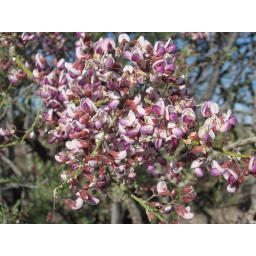
Iron wood tree flowers in the Arizona Desert at spring time, also with a nice smell.